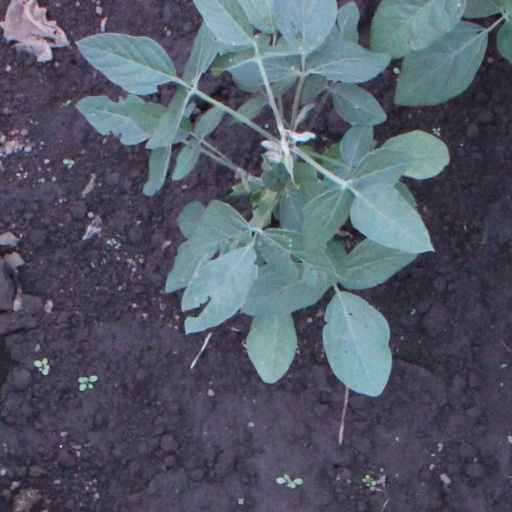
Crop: soybean